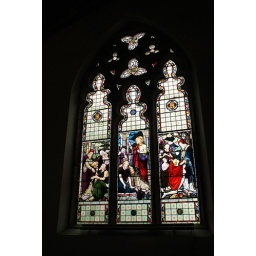
A Beautiful stained glass window in St. Chad's.